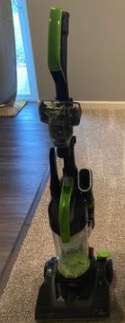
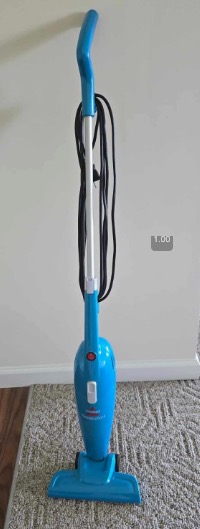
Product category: items_vacuum
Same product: no